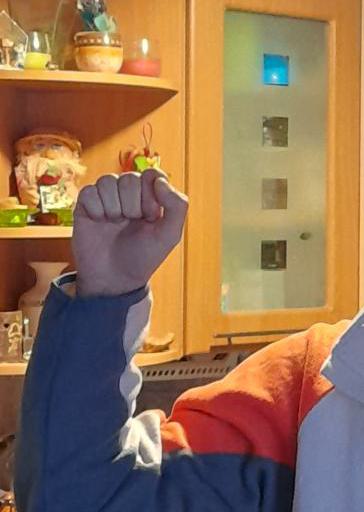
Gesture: fist